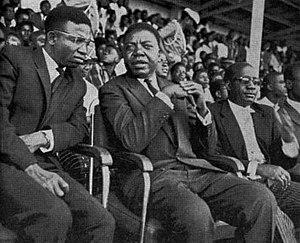
«